Government College of Engineering & Textile Technology, Serampore

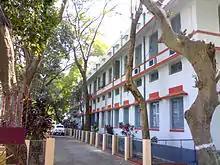
Administrative building

This is the oldest department of the college. Earlier affiliated with University of Calcutta, the college has contributed immensely in providing technical manpower to the textile industry of the country. The department offers Post Graduate Programme ( M.Tech) as well. The department has state of the art machines in its spinning, weaving, Textile Processing lab and Testing lab.